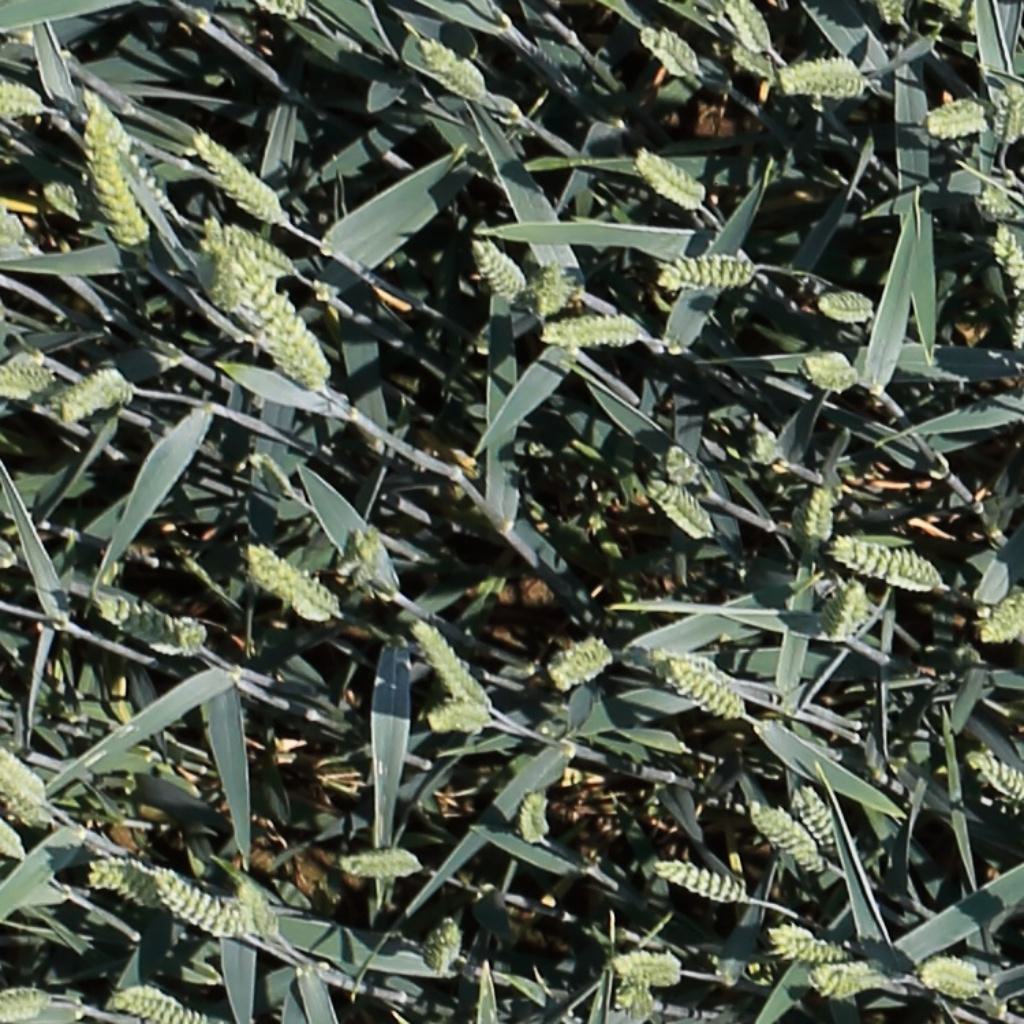
Country: Switzerland
Location: Usask
Wheat development stage: Filling